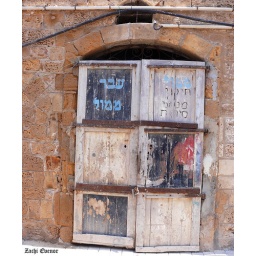
Old portal in Yafo's port, the blue sign reads &amp;quot;moved across the street&amp;quot;.